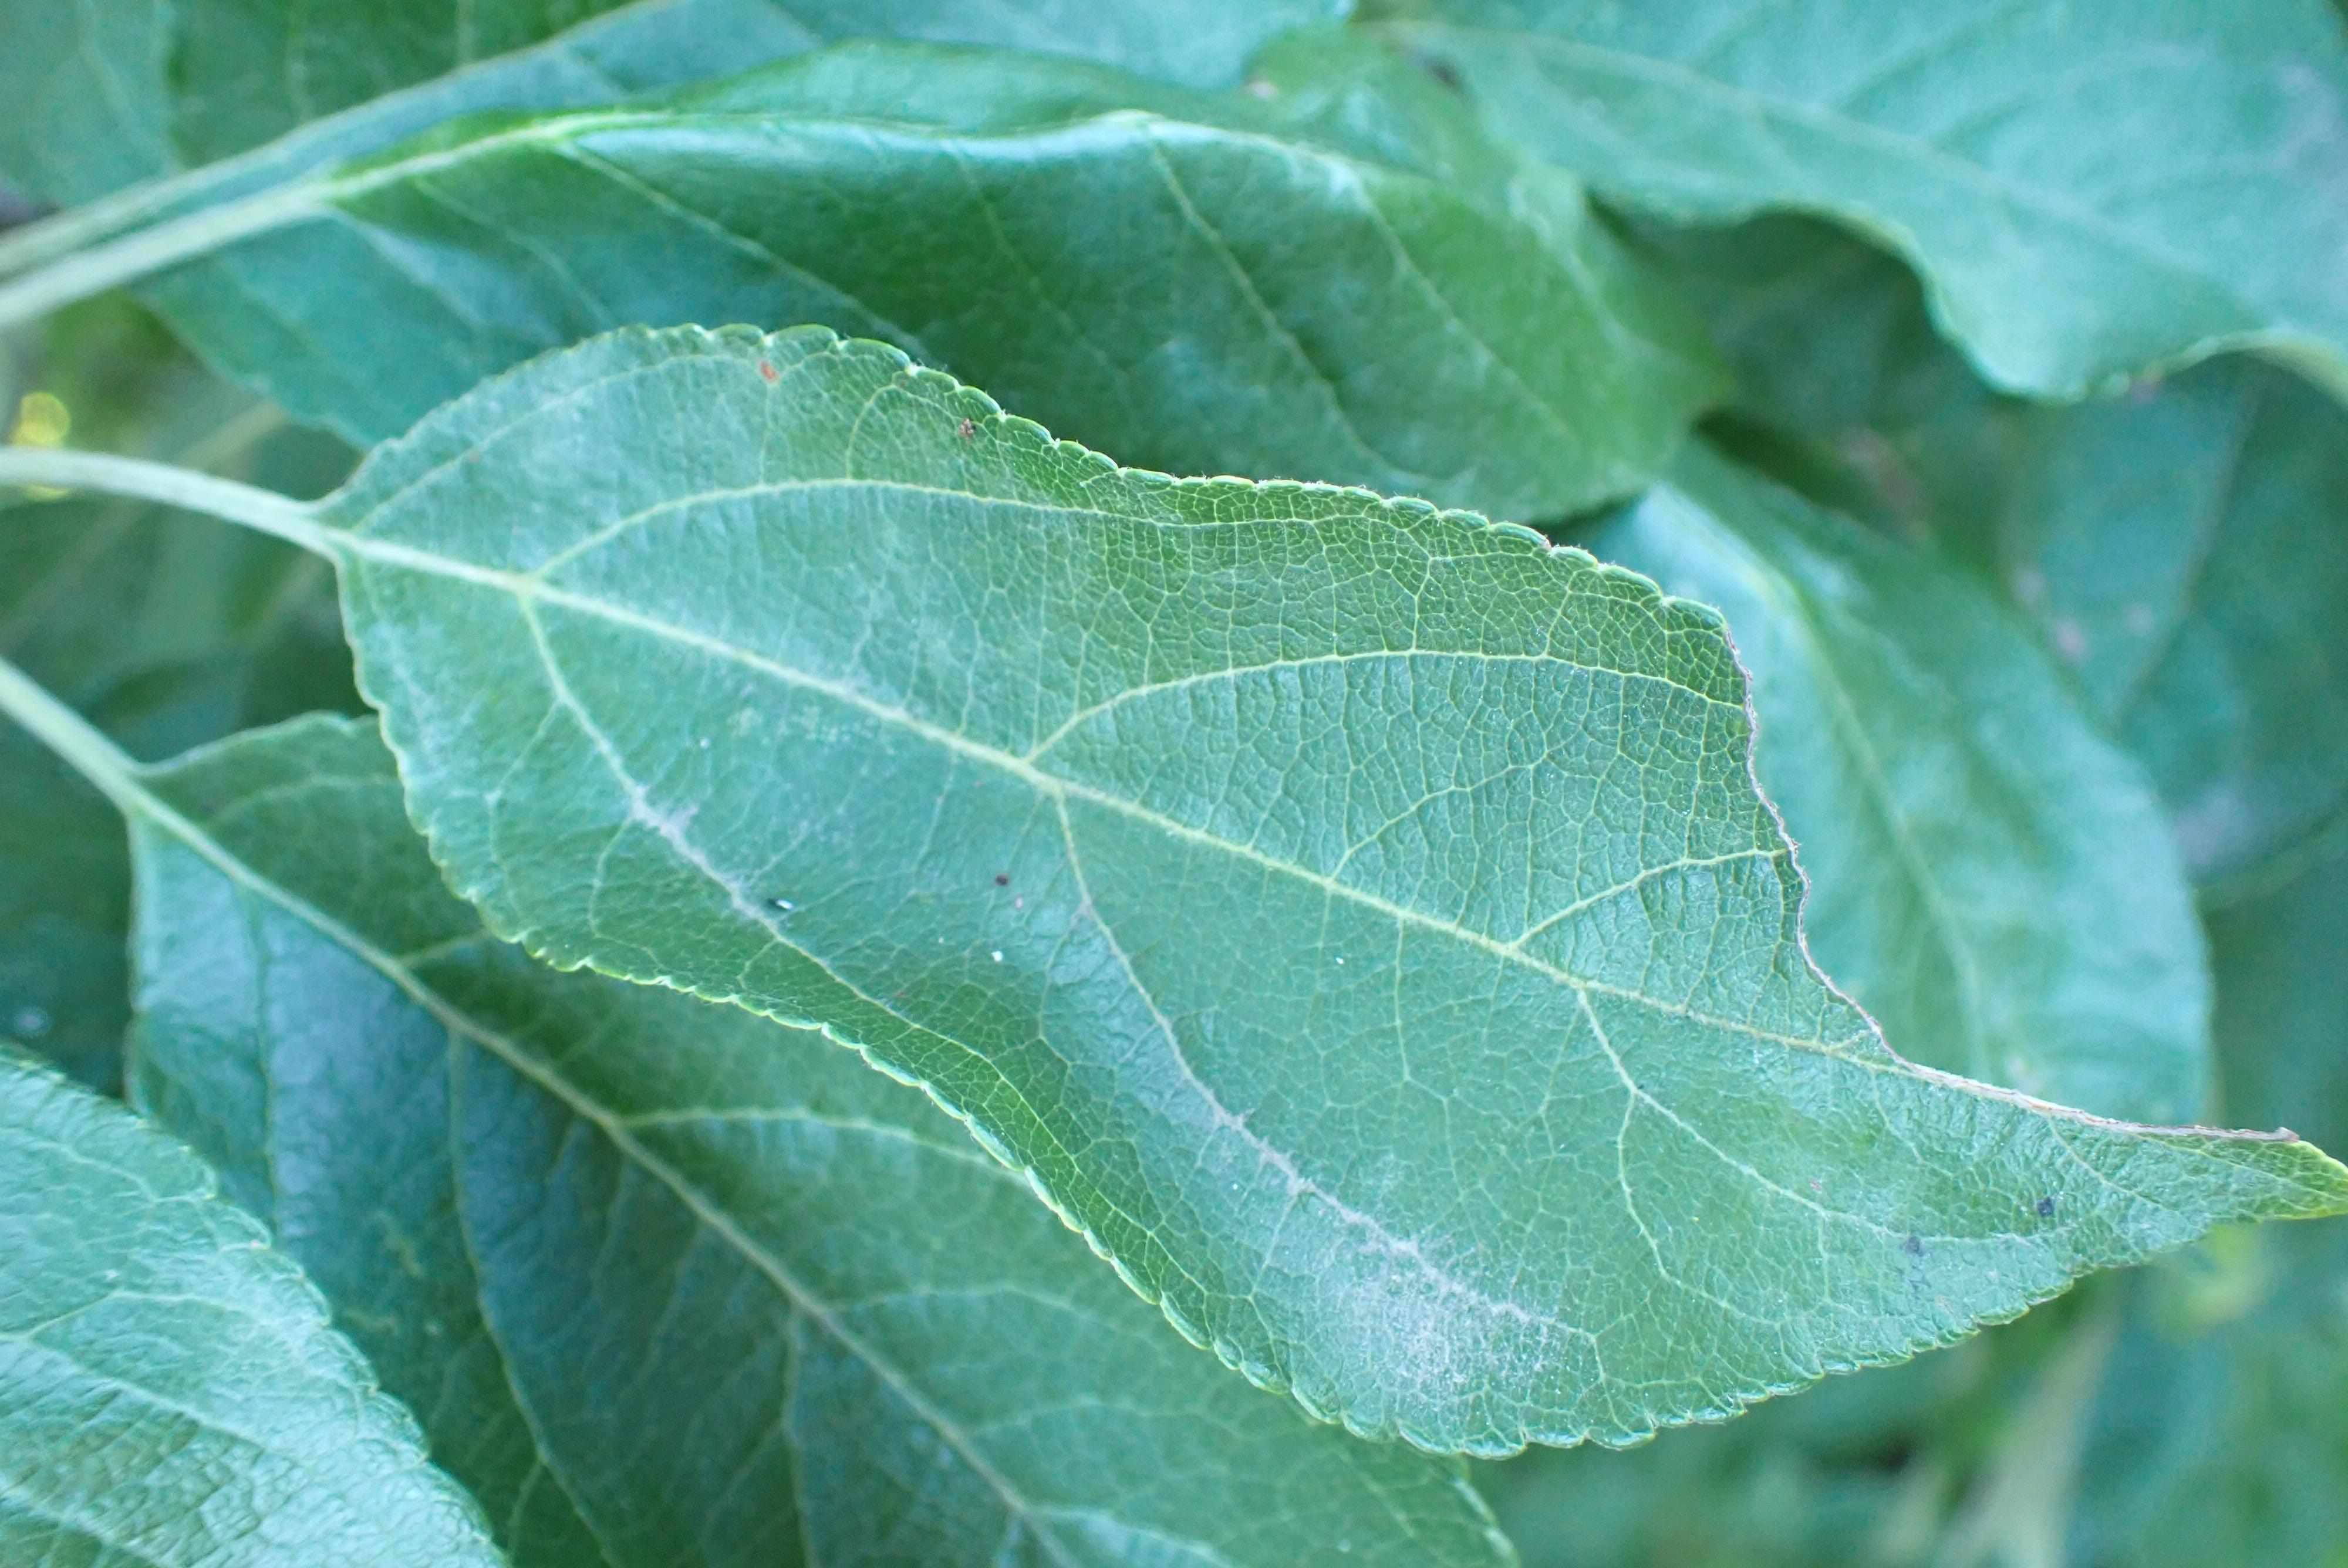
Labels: powdery_mildew